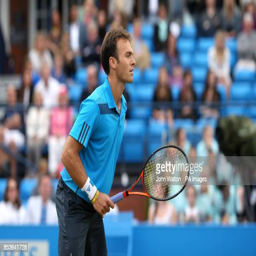
tennis player is all smiles during the rally for event